Filipa

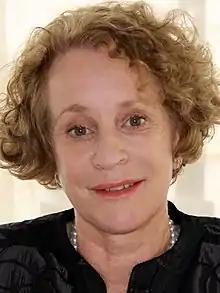
Philippa Gregory

Filipa is a given name meaning "friend of horses". Common alternative spellings include "Philippa", "Phillippa", "Filippa", or "Filipa". It is the feminine form of the masculine name "Philip" in Serbian, Portuguese, Croatian, Czech and Polish. It is a noble name in Portugal and a rare name in Brazil.